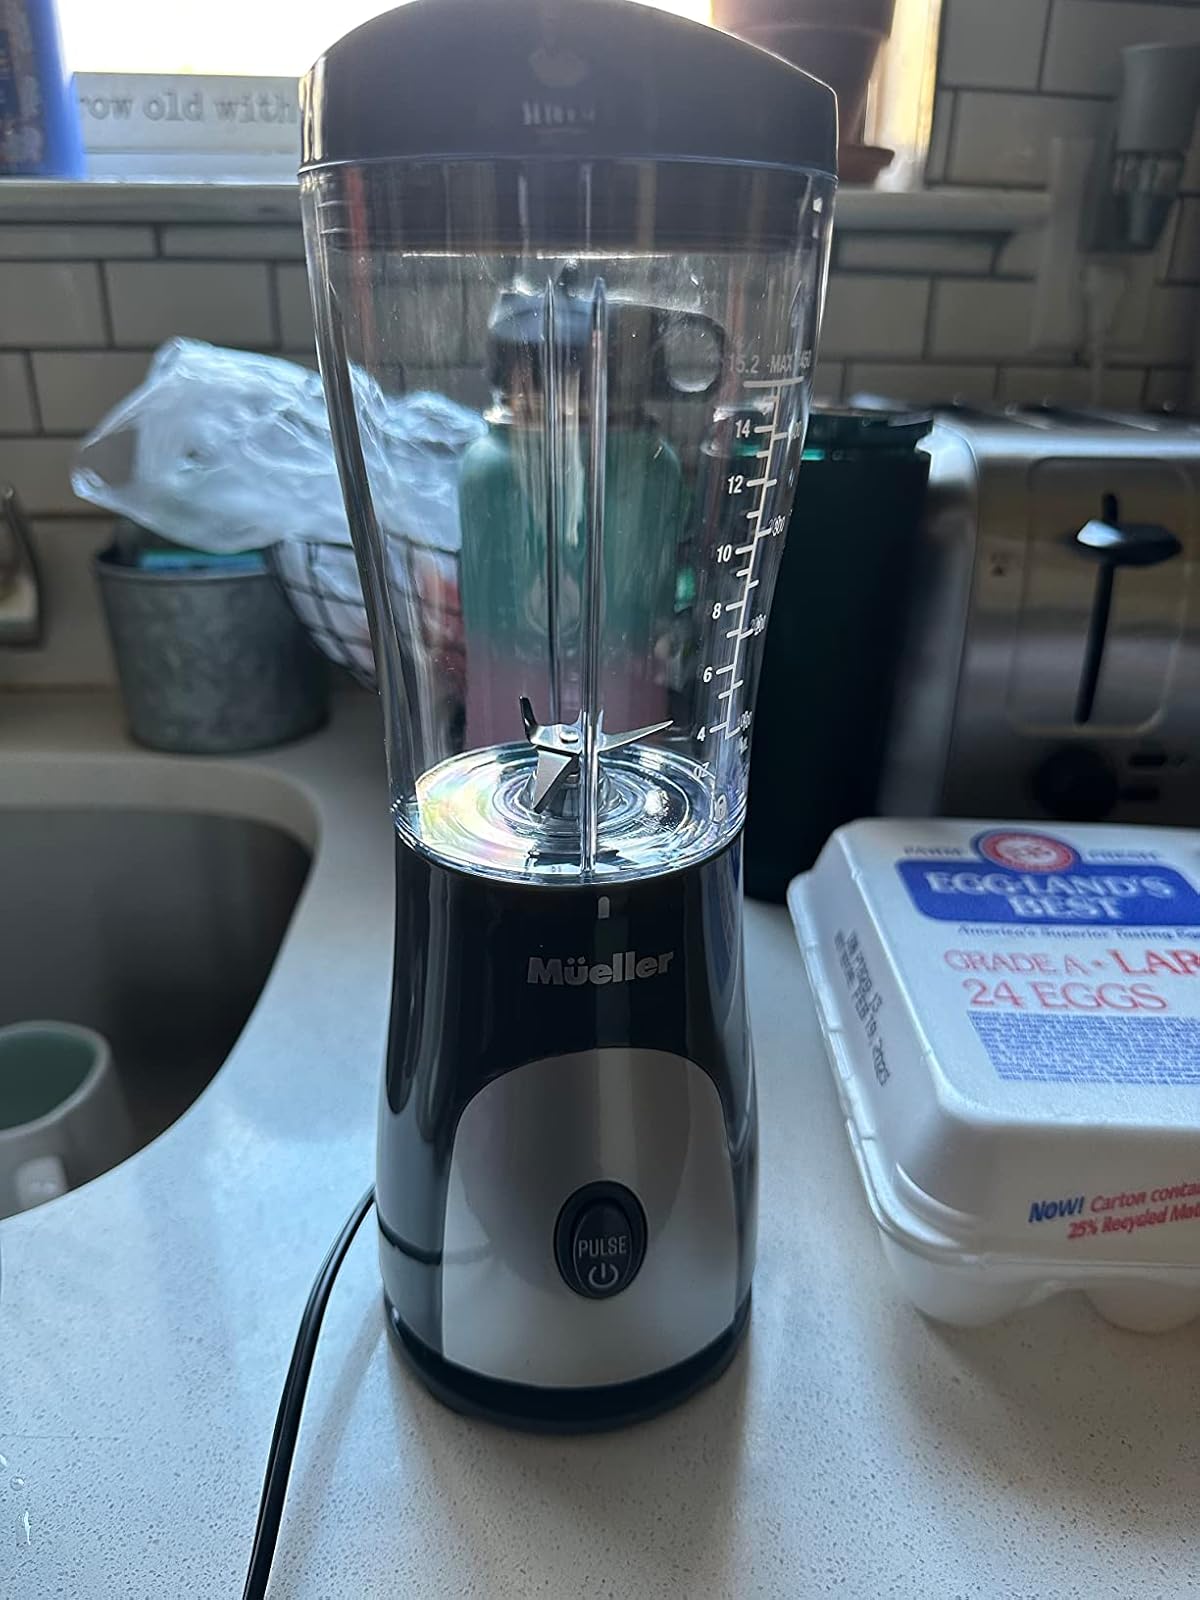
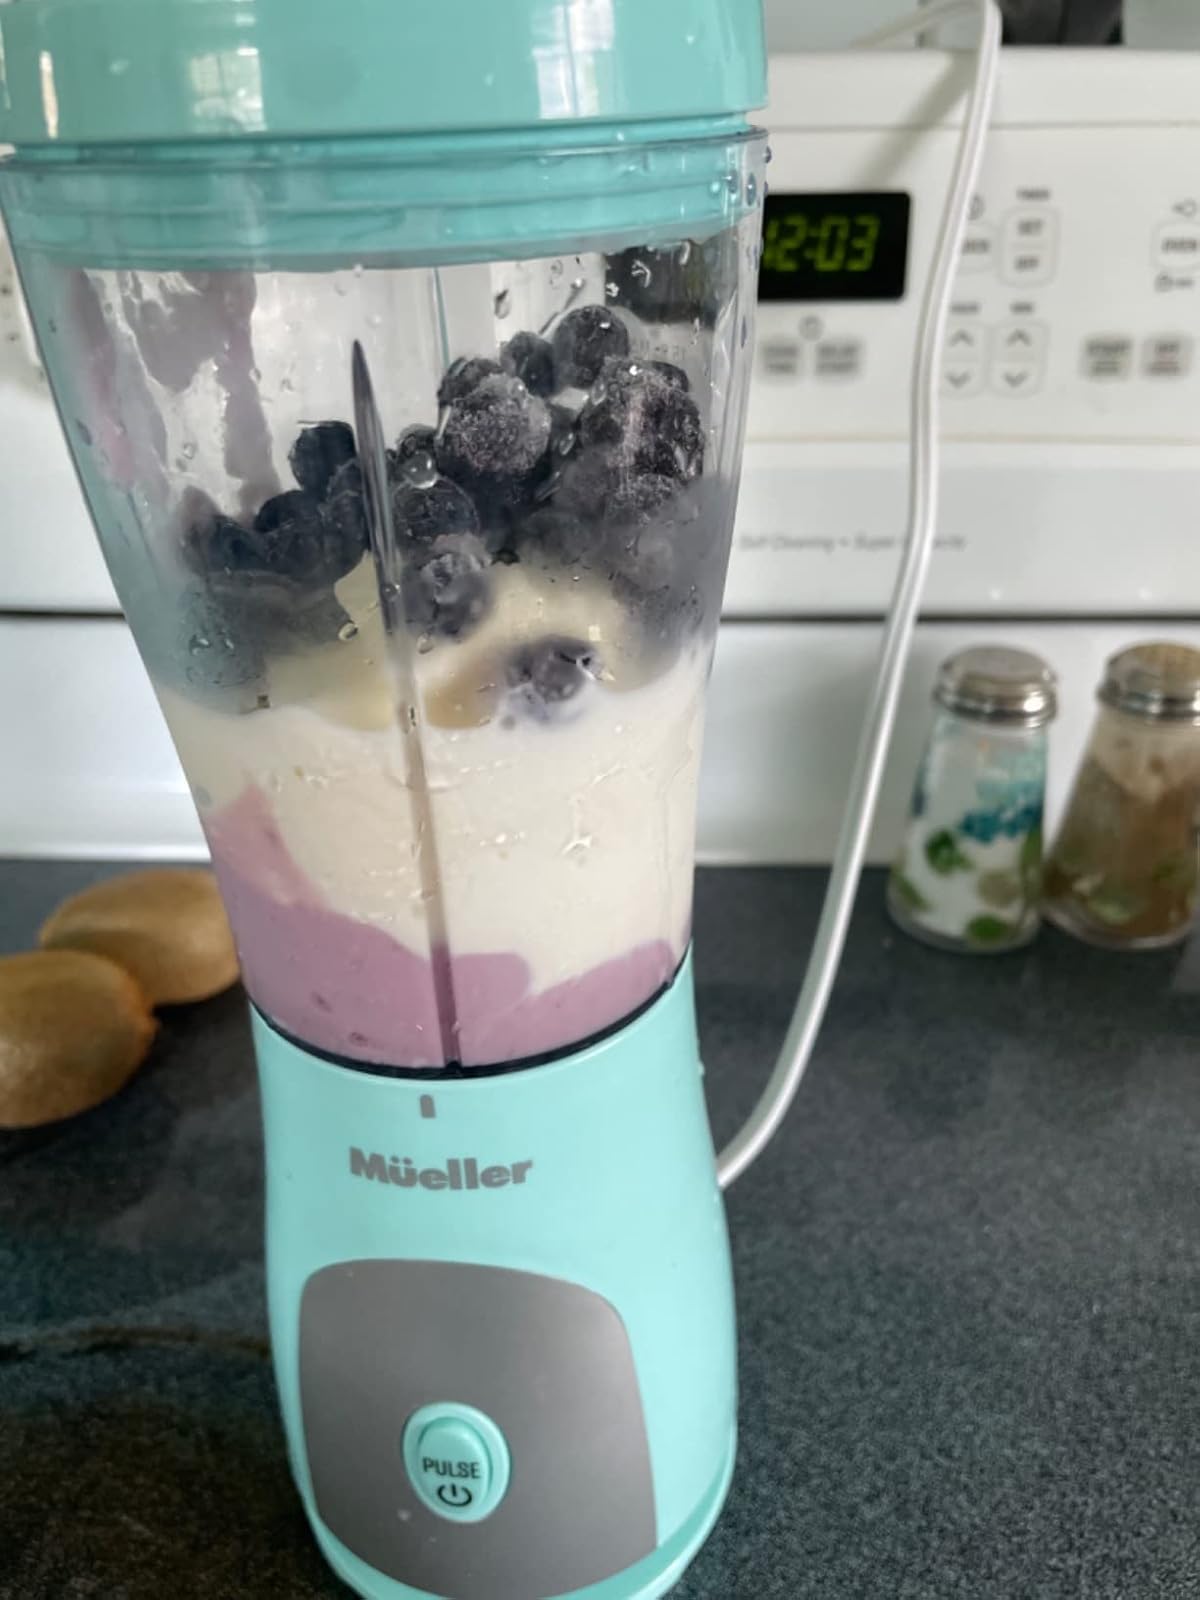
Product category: items_blender
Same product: no